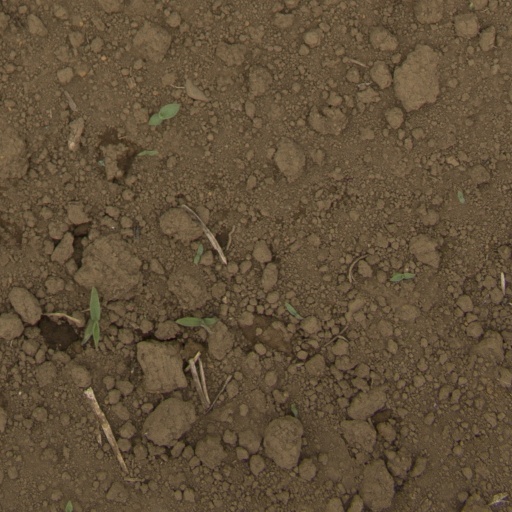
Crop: Jerusalem artichoke